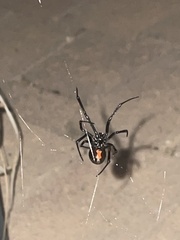
Species: Lactrodectus_hesperus